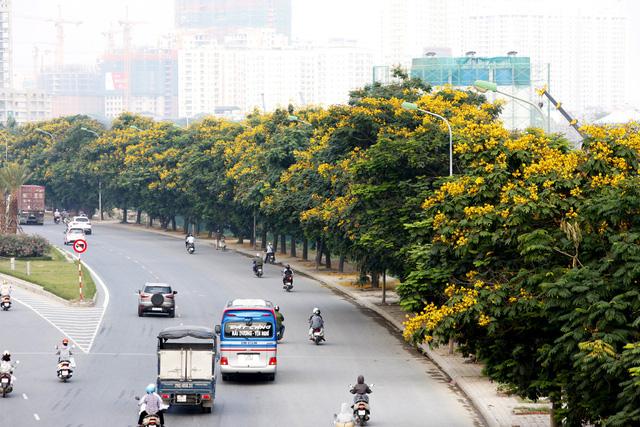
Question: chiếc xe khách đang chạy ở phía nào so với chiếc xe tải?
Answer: chiếc xe khách chạy ở phía trước, bên phải chiếc xe tải